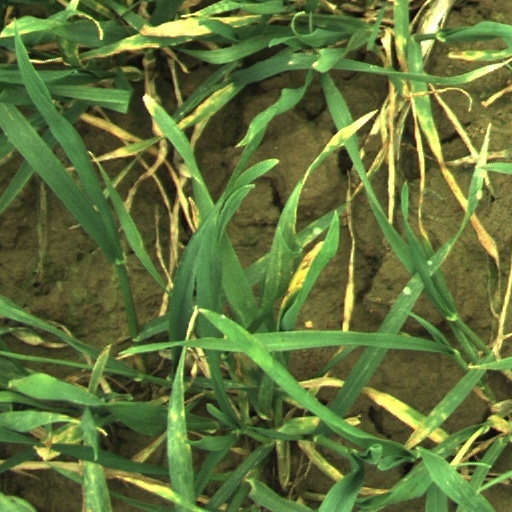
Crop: wheat